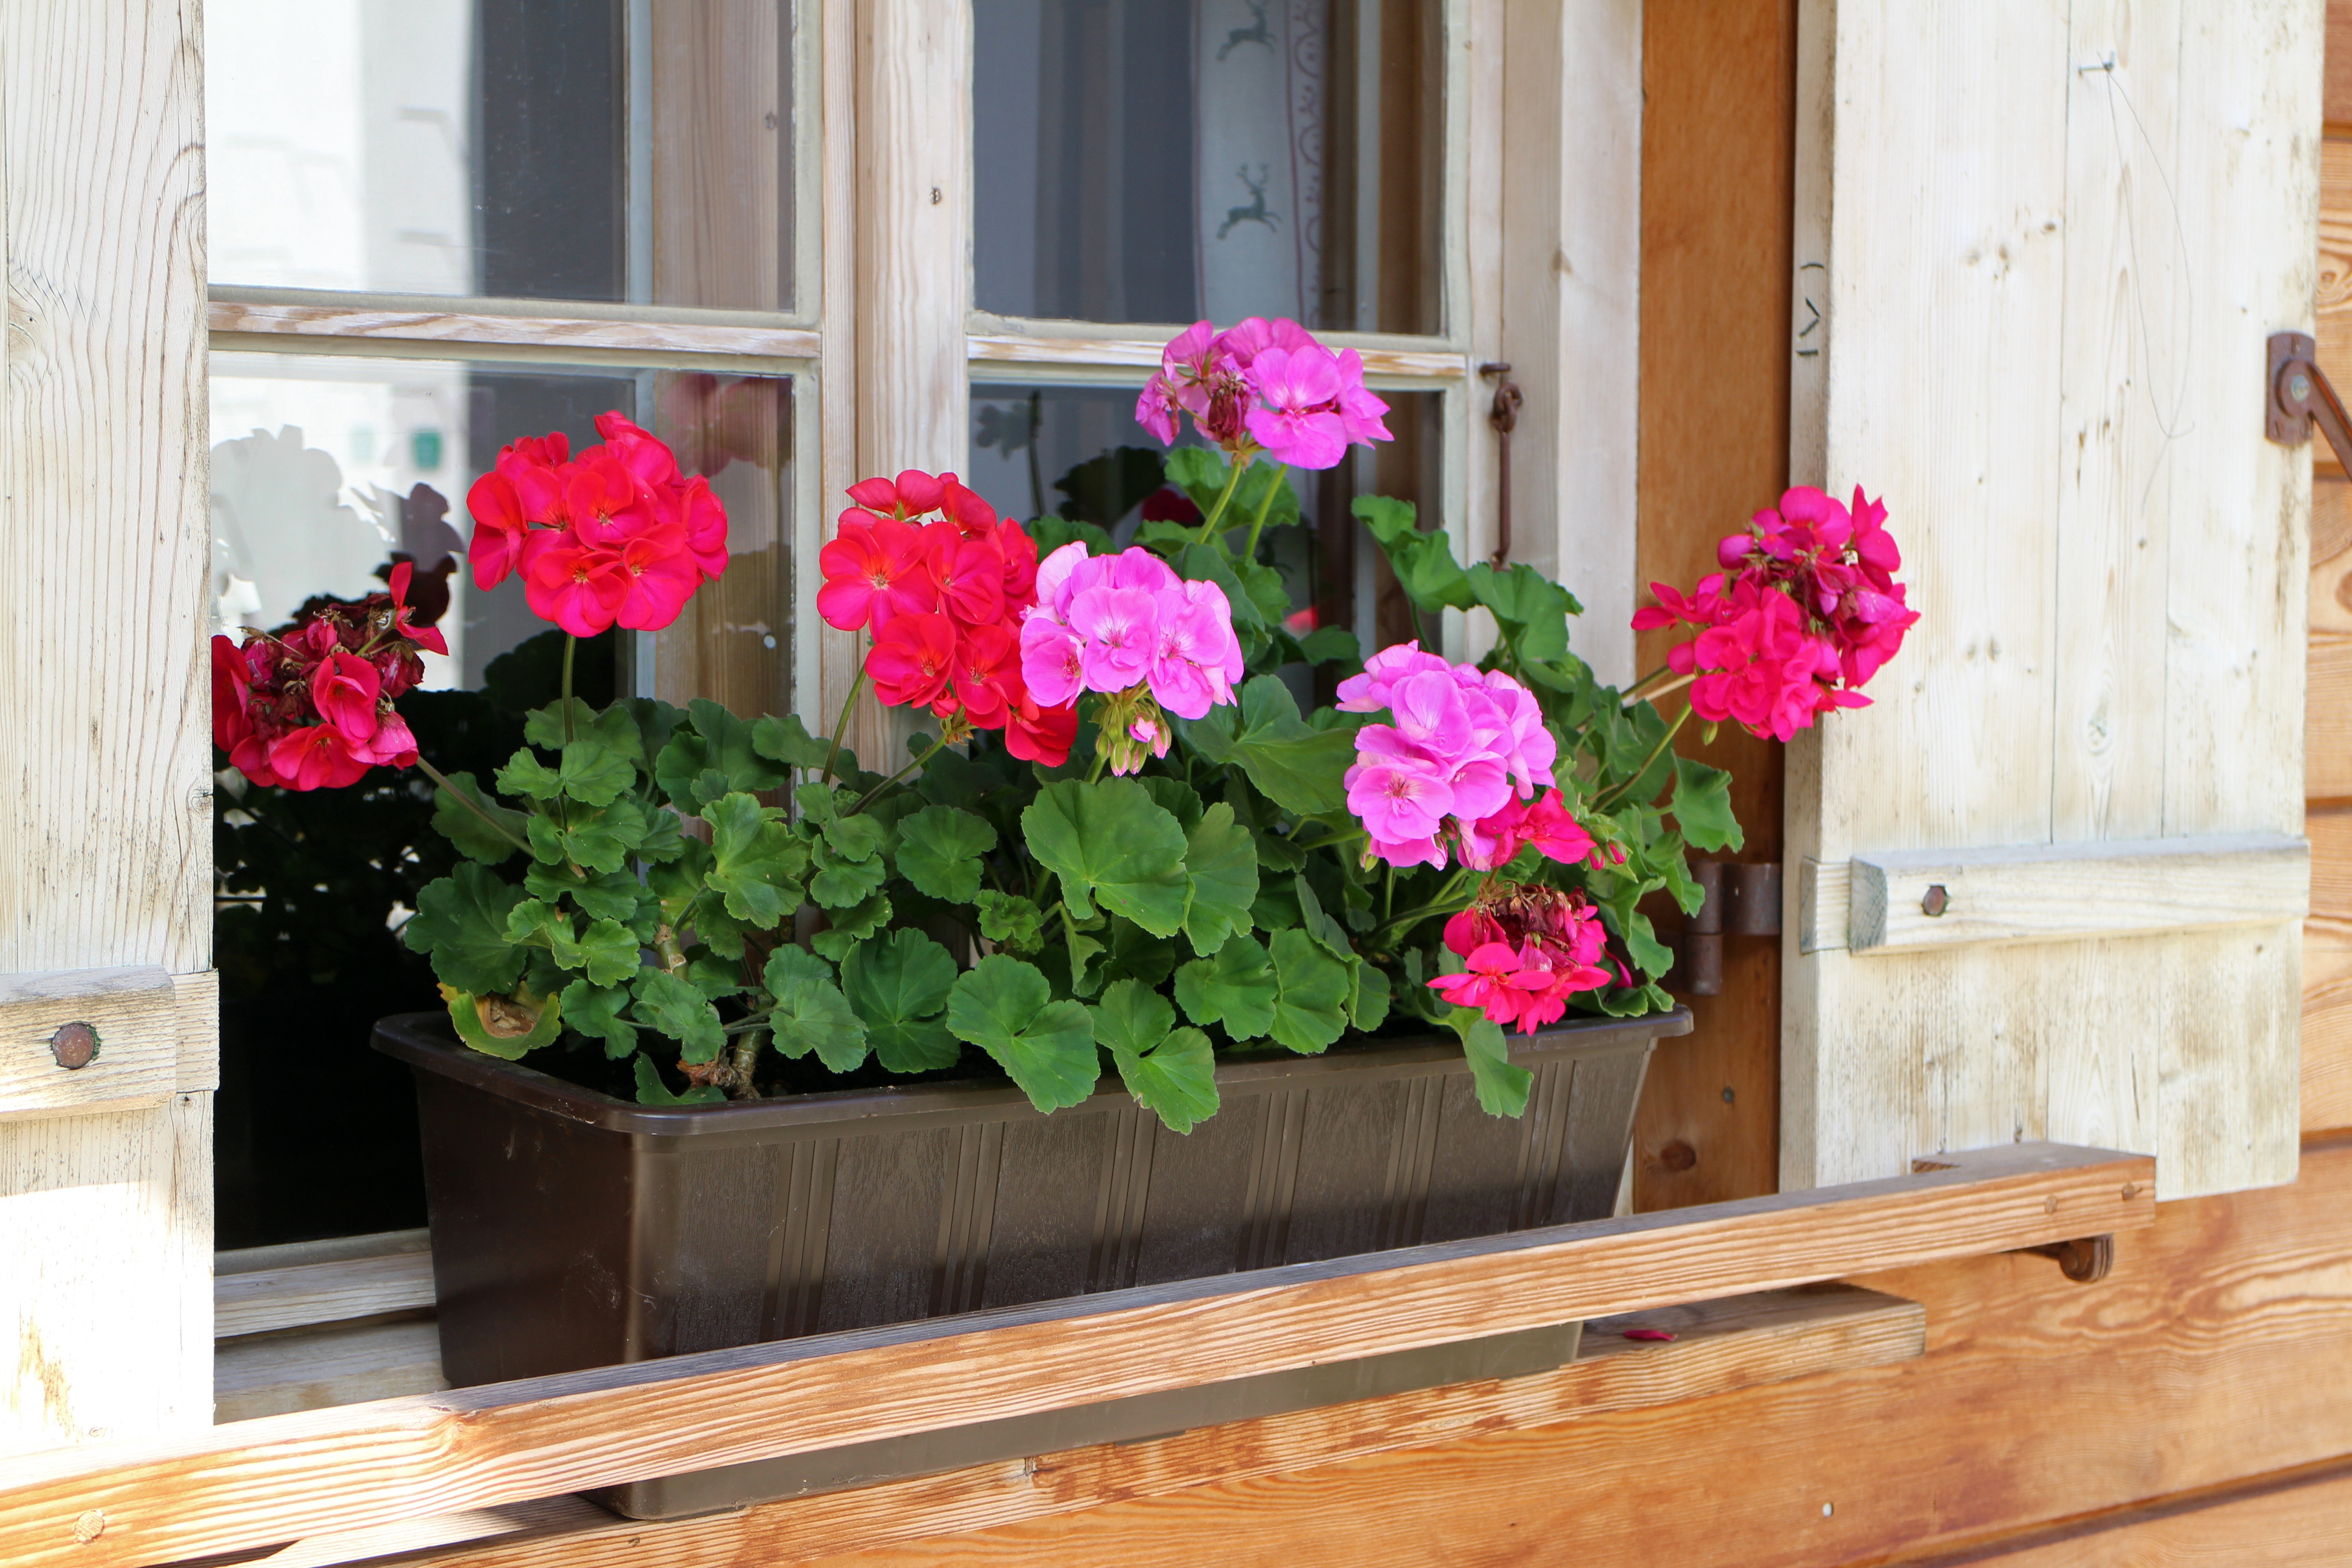
plant, wood, flower, window, facade, deco, flowers, geranium, flowerpot, floristry, flower box, hauswand, wooden wall, flowering plant, timber fa ade, wooden windows, window flower, floral design, house jewelry, land plant, flower arranging